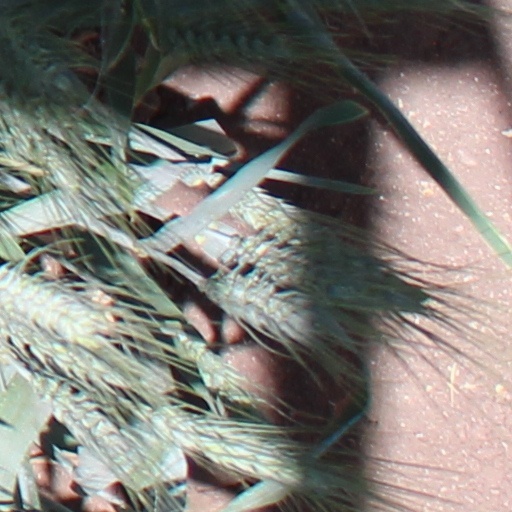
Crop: wheat